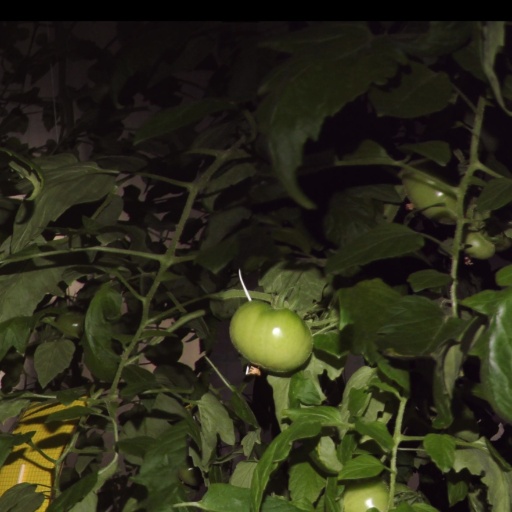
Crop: tomato